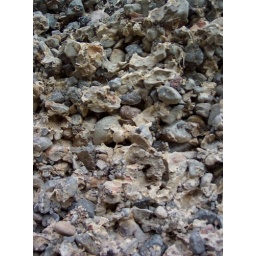
rock party in the canyon